Proton (satellite program)

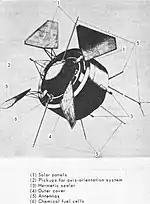

Protons 1–3 were largely identical craft massing , with scientific packages developed under the supervision of Academician Sergey Nikolayevich Vernov of Moscow State University's Scientific-Research Institute of Nuclear Physics. Experiments included a gamma-ray telescope, a scintillator telescope, and proportional counters. The counters were able to determine the total energy of each super-high energy cosmic particle individually, a capability no prior satellite had possessed. Though the equipment had been developed eight years earlier (by Professor N. L. Grigorov), the UR-500 was the first booster powerful enough to orbit a satellite carrying the sensitive particle counter. The counters could measure cosmic rays with energy levels up to 100 million eV.